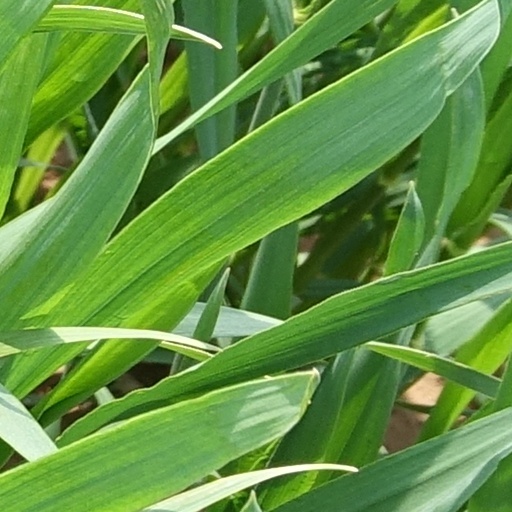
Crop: wheat